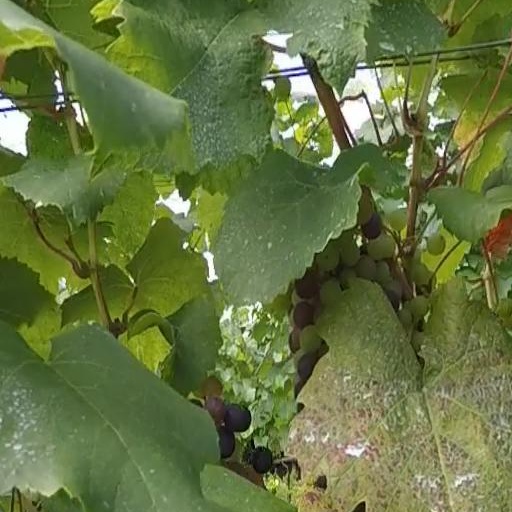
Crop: grape